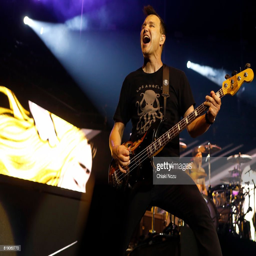
artist performs live on stage .